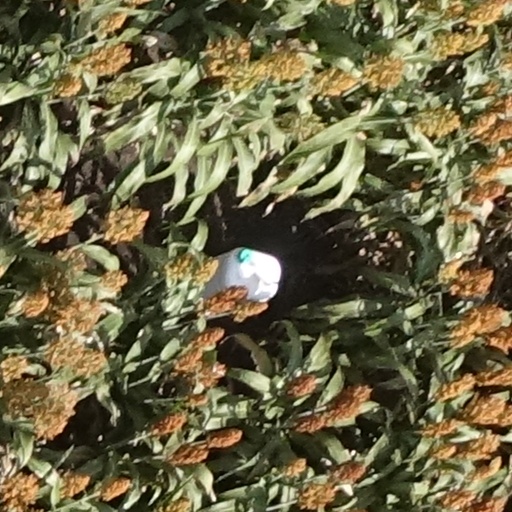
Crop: sorghum